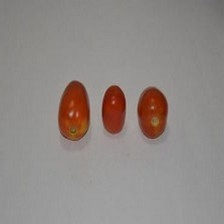
Label: tomato